Fordham University

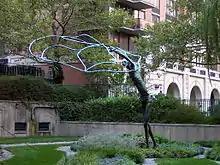
"Peter, Fisher of Men" statue

Rose Hill is largely made up of nineteenth-century architecture, with some contemporary buildings. The campus is home to several structures on the National Register of Historic Places, such as the University Church built in 1845 as a seminary chapel and parish church for the surrounding community. It contains the old altar from the current St. Patrick's Cathedral, as well as stained glass windows given to the university by King Louis Philippe I of France. The windows are particularly notable for their connection to a workshop in Sevres, France, locus of the earliest stages of the Gothic Revival. Adjacent to the church is a 138-plot cemetery where the university's nineteenth-century Jesuits, diocesan seminarians, students, and workers are interred, relocated in 1890 from its original location at today's New York Botanical Garden.